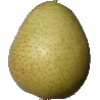
Label: Pear 1